The Denouncement of Chu Liu Hsiang

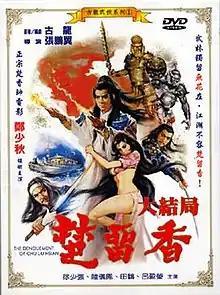
DVD cover art

The Denouncement of Chu Liu Hsiang, alternatively known as Legendary Swordsman or Titanium Blade, is a 1983 Taiwanese film written by Gu Long. The film was directed by Chang Peng-i and starred Adam Cheng as the lead character, Chu Liuxiang.